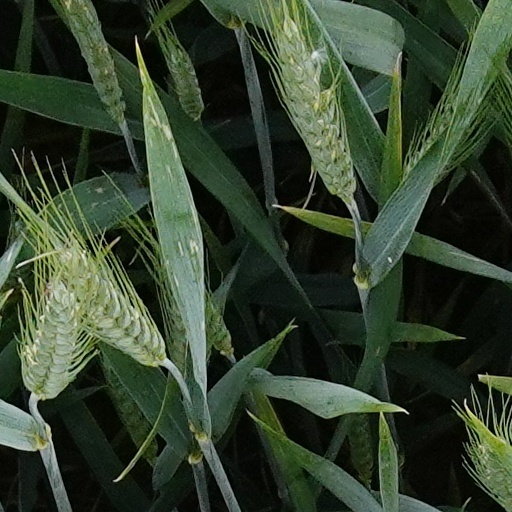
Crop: wheat